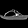
Label: Sandal